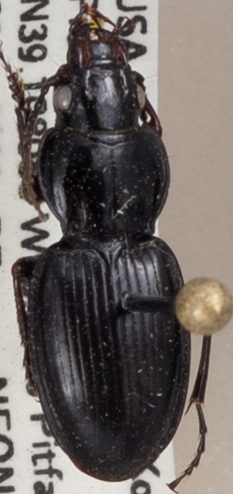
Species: Cyclotrachelus substriatus
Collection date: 2022-06-20
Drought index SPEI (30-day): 0.484
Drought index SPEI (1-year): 0.058
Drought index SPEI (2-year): -0.06